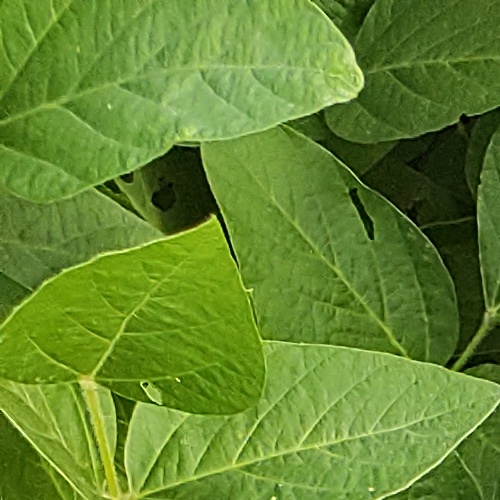
Label: Caterpillar